L'Enfant Plan

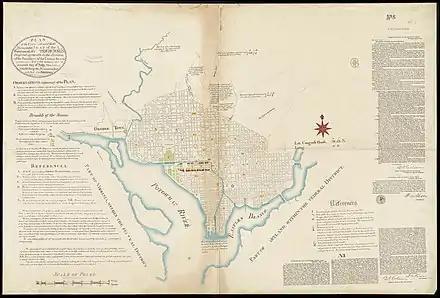
U.S. Coast and Geodetic Survey (1887)

The L'Enfant Plan for the city of Washington, D.C. is the urban plan developed in 1791 by Major Pierre (Peter) Charles L'Enfant for George Washington, the first president of the United States. It is regarded as a landmark in urban design and has inspired plans for other world capitals such as Brasília, New Delhi, and Canberra. In the United States, plans for Detroit, Indianapolis, and Sacramento took inspiration from the plan for Washington, DC.